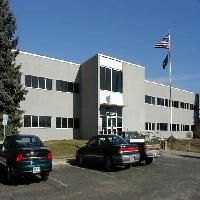
Weather: sun or clear